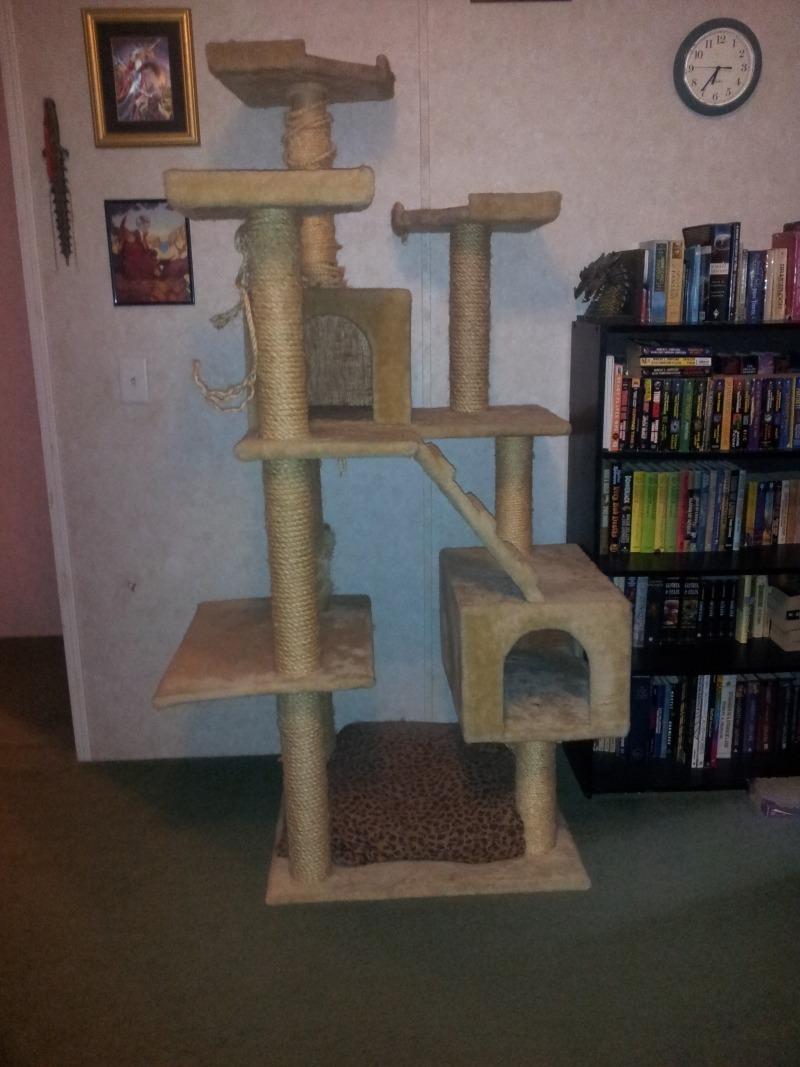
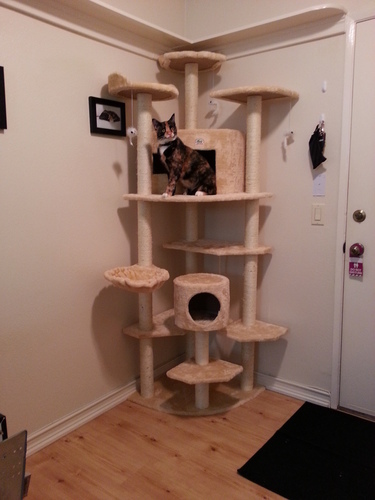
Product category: items_cat tree
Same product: no